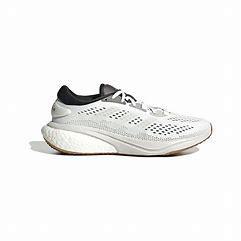
Brand: Adidas
Model: Supernova Lauf